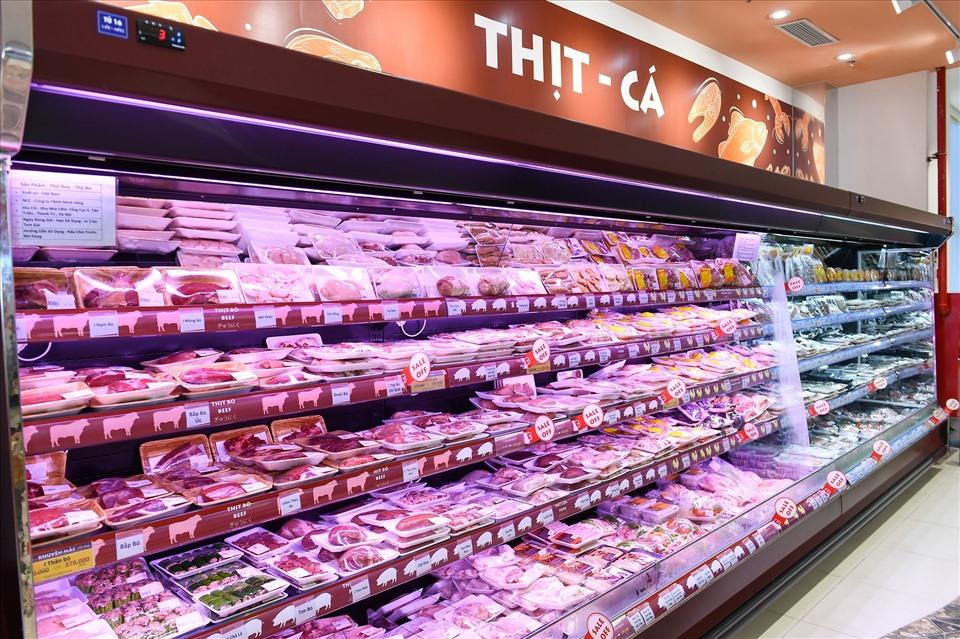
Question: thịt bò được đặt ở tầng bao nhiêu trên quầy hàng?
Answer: thịt bò được đặt ở tầng ba, bốn, năm của quầy hàng